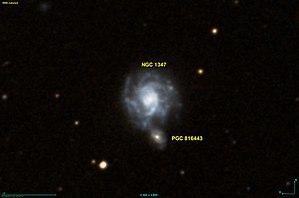
Image créée à l'aide du logiciel Aladin Sky Atlas du Centre de Données astronomiques de Strasbourg et des données de DSS (Digitized Sky Survey).
NGC 1347 est une galaxie spirale barrée située dans la constellation de l'Éridan à environ 80 millions d'années-lumière de la Voie lactée. Elle a été découverte par l'astronome américain Francis Leavenworth en 1876.